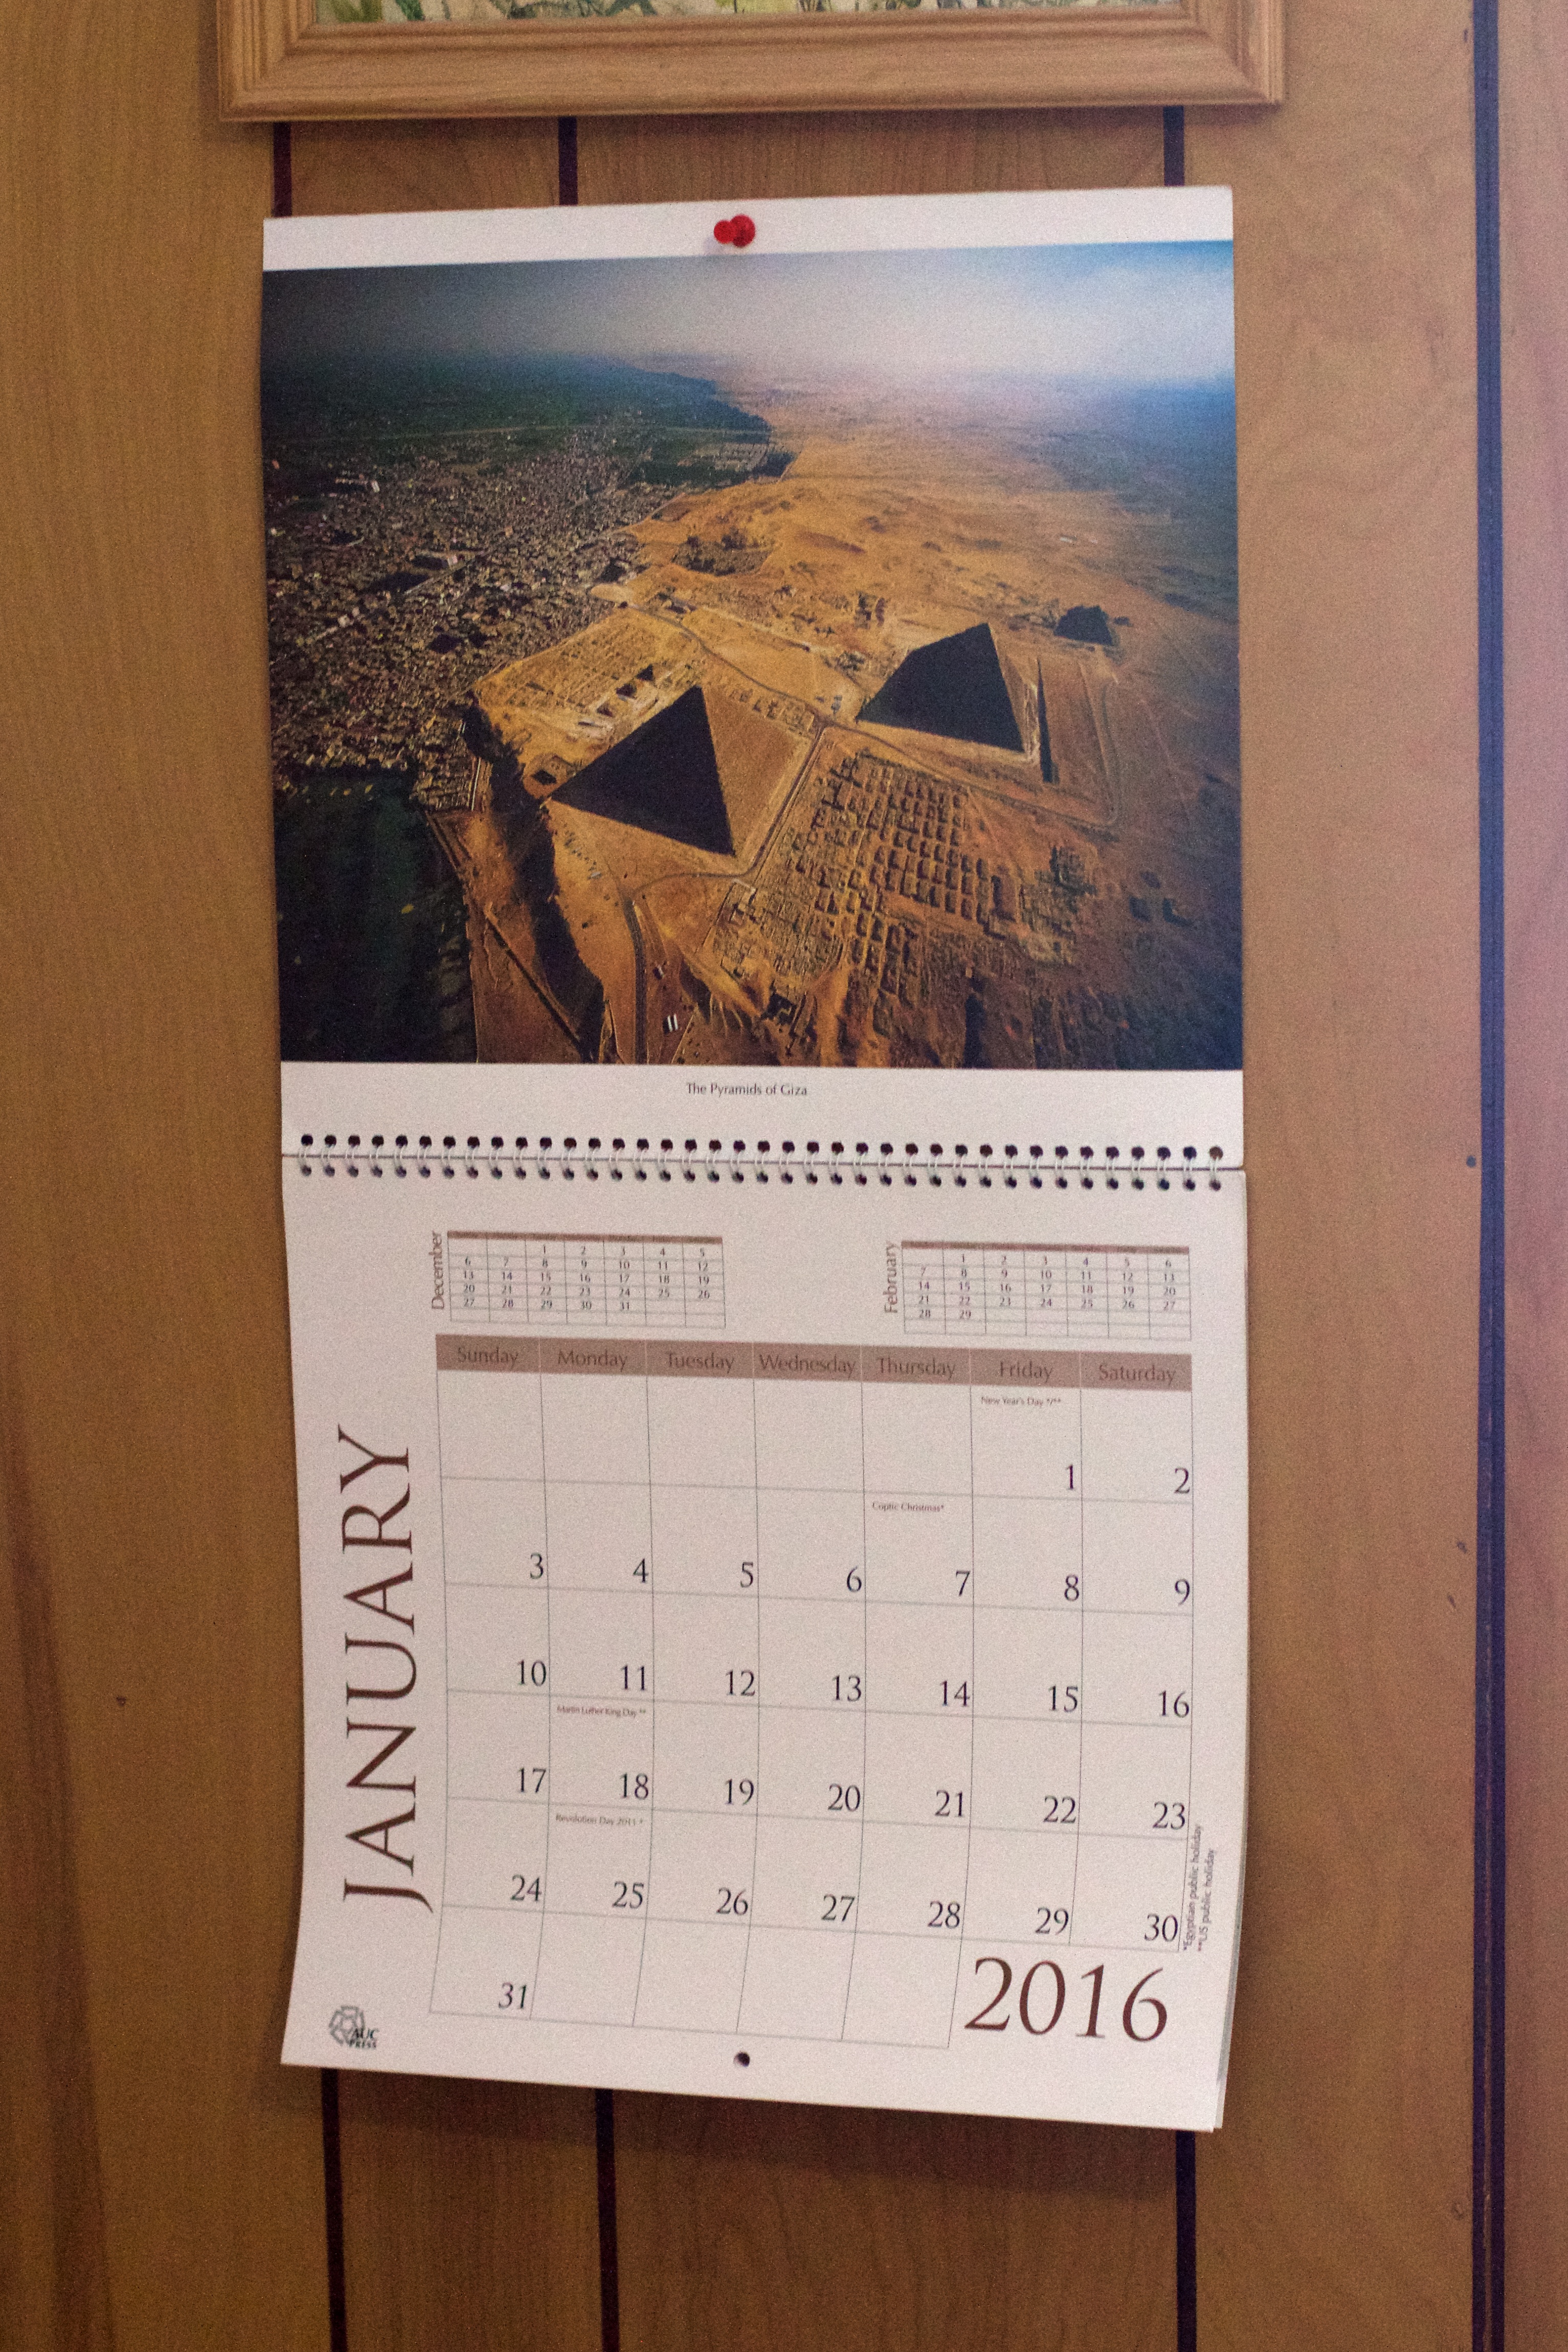
writing, wood, wall, art, design, calendar